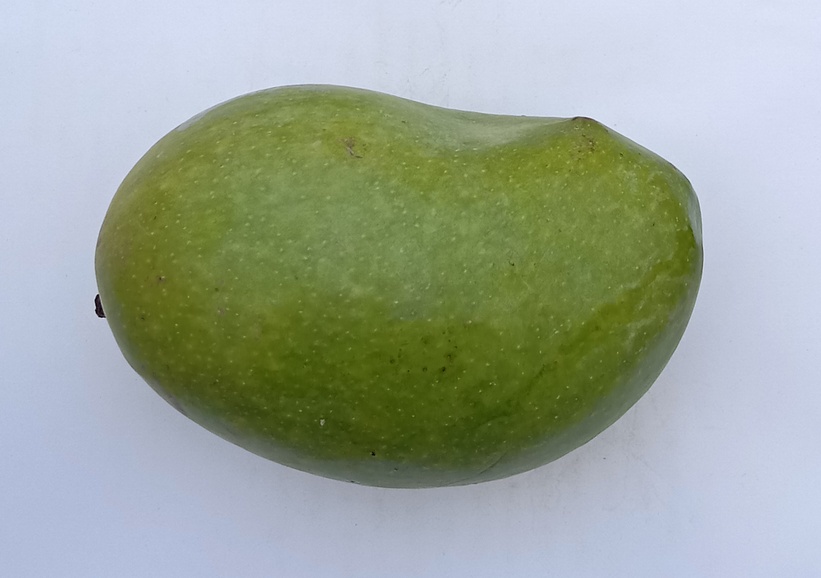
Mango variety: Chaunsa (White)